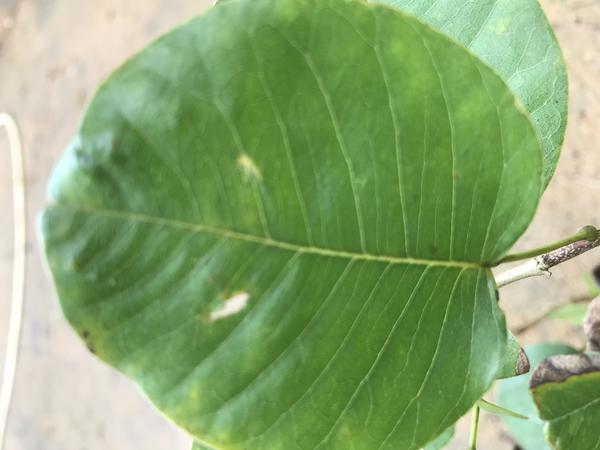
Plant: Raktachandini